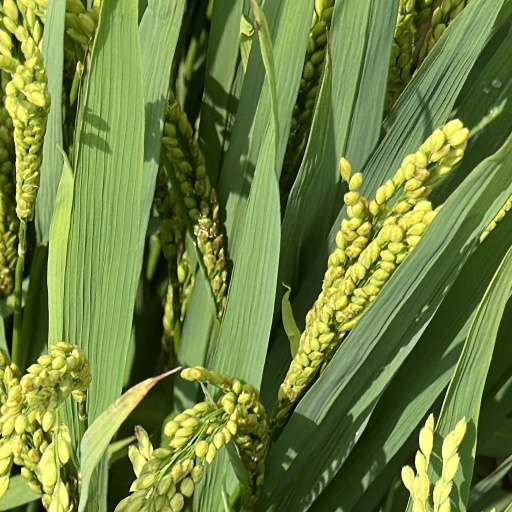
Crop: rice